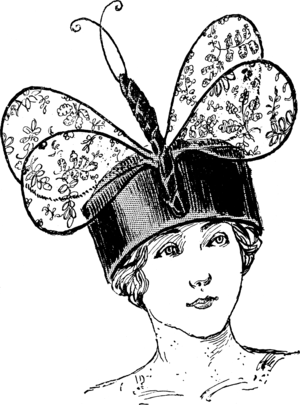
A La Parisienne
Les Lépidoptères sont un ordre d'insectes holométaboles dont la forme adulte est communément appelée papillon, dont la larve est appelée chenille, et la nymphe chrysalide.
La toque est initialement une coiffure, dont le nom d'origine espagnole apparaît au XVᵉ siècle. Il s'agit alors d'un bonnet cylindrique à bords relevés, de soie au XVᵉ siècle et de velours noir au XVIᵉ siècle.
Cette page propose une liste de couvre-chefs par ordre alphabétique.